Aleksander Burba

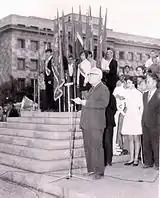
Prof. Burba speaks at the dedication of the new students at the main square in Orenburg (early 1970s)

In 1971, Burba was appointed the Rector of the newly-founded Orenburg Polytechnic Institute. This Institute has since grown into the Orenburg State University. Burba was also Chairman of the Council of Rectors of the Orenburg region. In 1980 Burba obtained the academic title of Professor in the Department of Chemistry from the Higher Attestation Commission under the USSR Council of Ministers. From October 1983, after reaching the age limit for the head of an organization (65), he worked as Head of the Department of Chemistry at the Orenburg Polytechnic Institute.